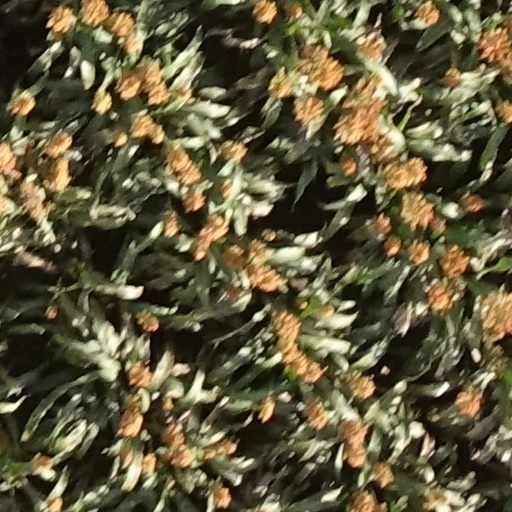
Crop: sorghum